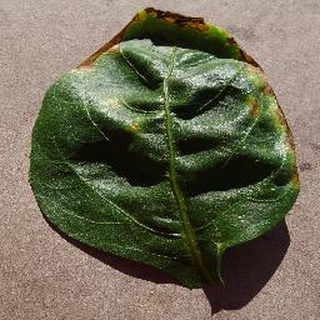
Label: bell_pepper_bacterial_spot